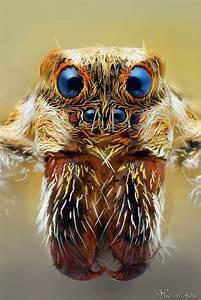
spider